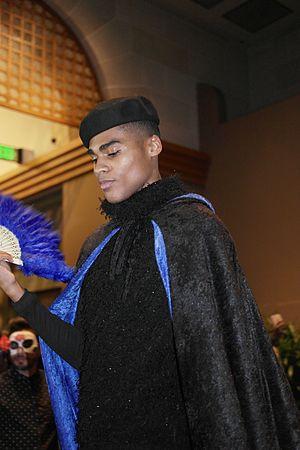
La ball culture, le système des maisons et d'autres termes associés décrivent un phénomène de sous-culture LGBT aux États-Unis dans lesquels des personnes « marchent » pour un trophée et des prix lors d'événements désignés comme des « bals ». Les compétitions peuvent inclure de la danse, ou des catégories drag imitant d'autres genres et classes sociales. La plupart des personnes participant à la culture du bal appartiennent à des groupes structurés en « maisons ».